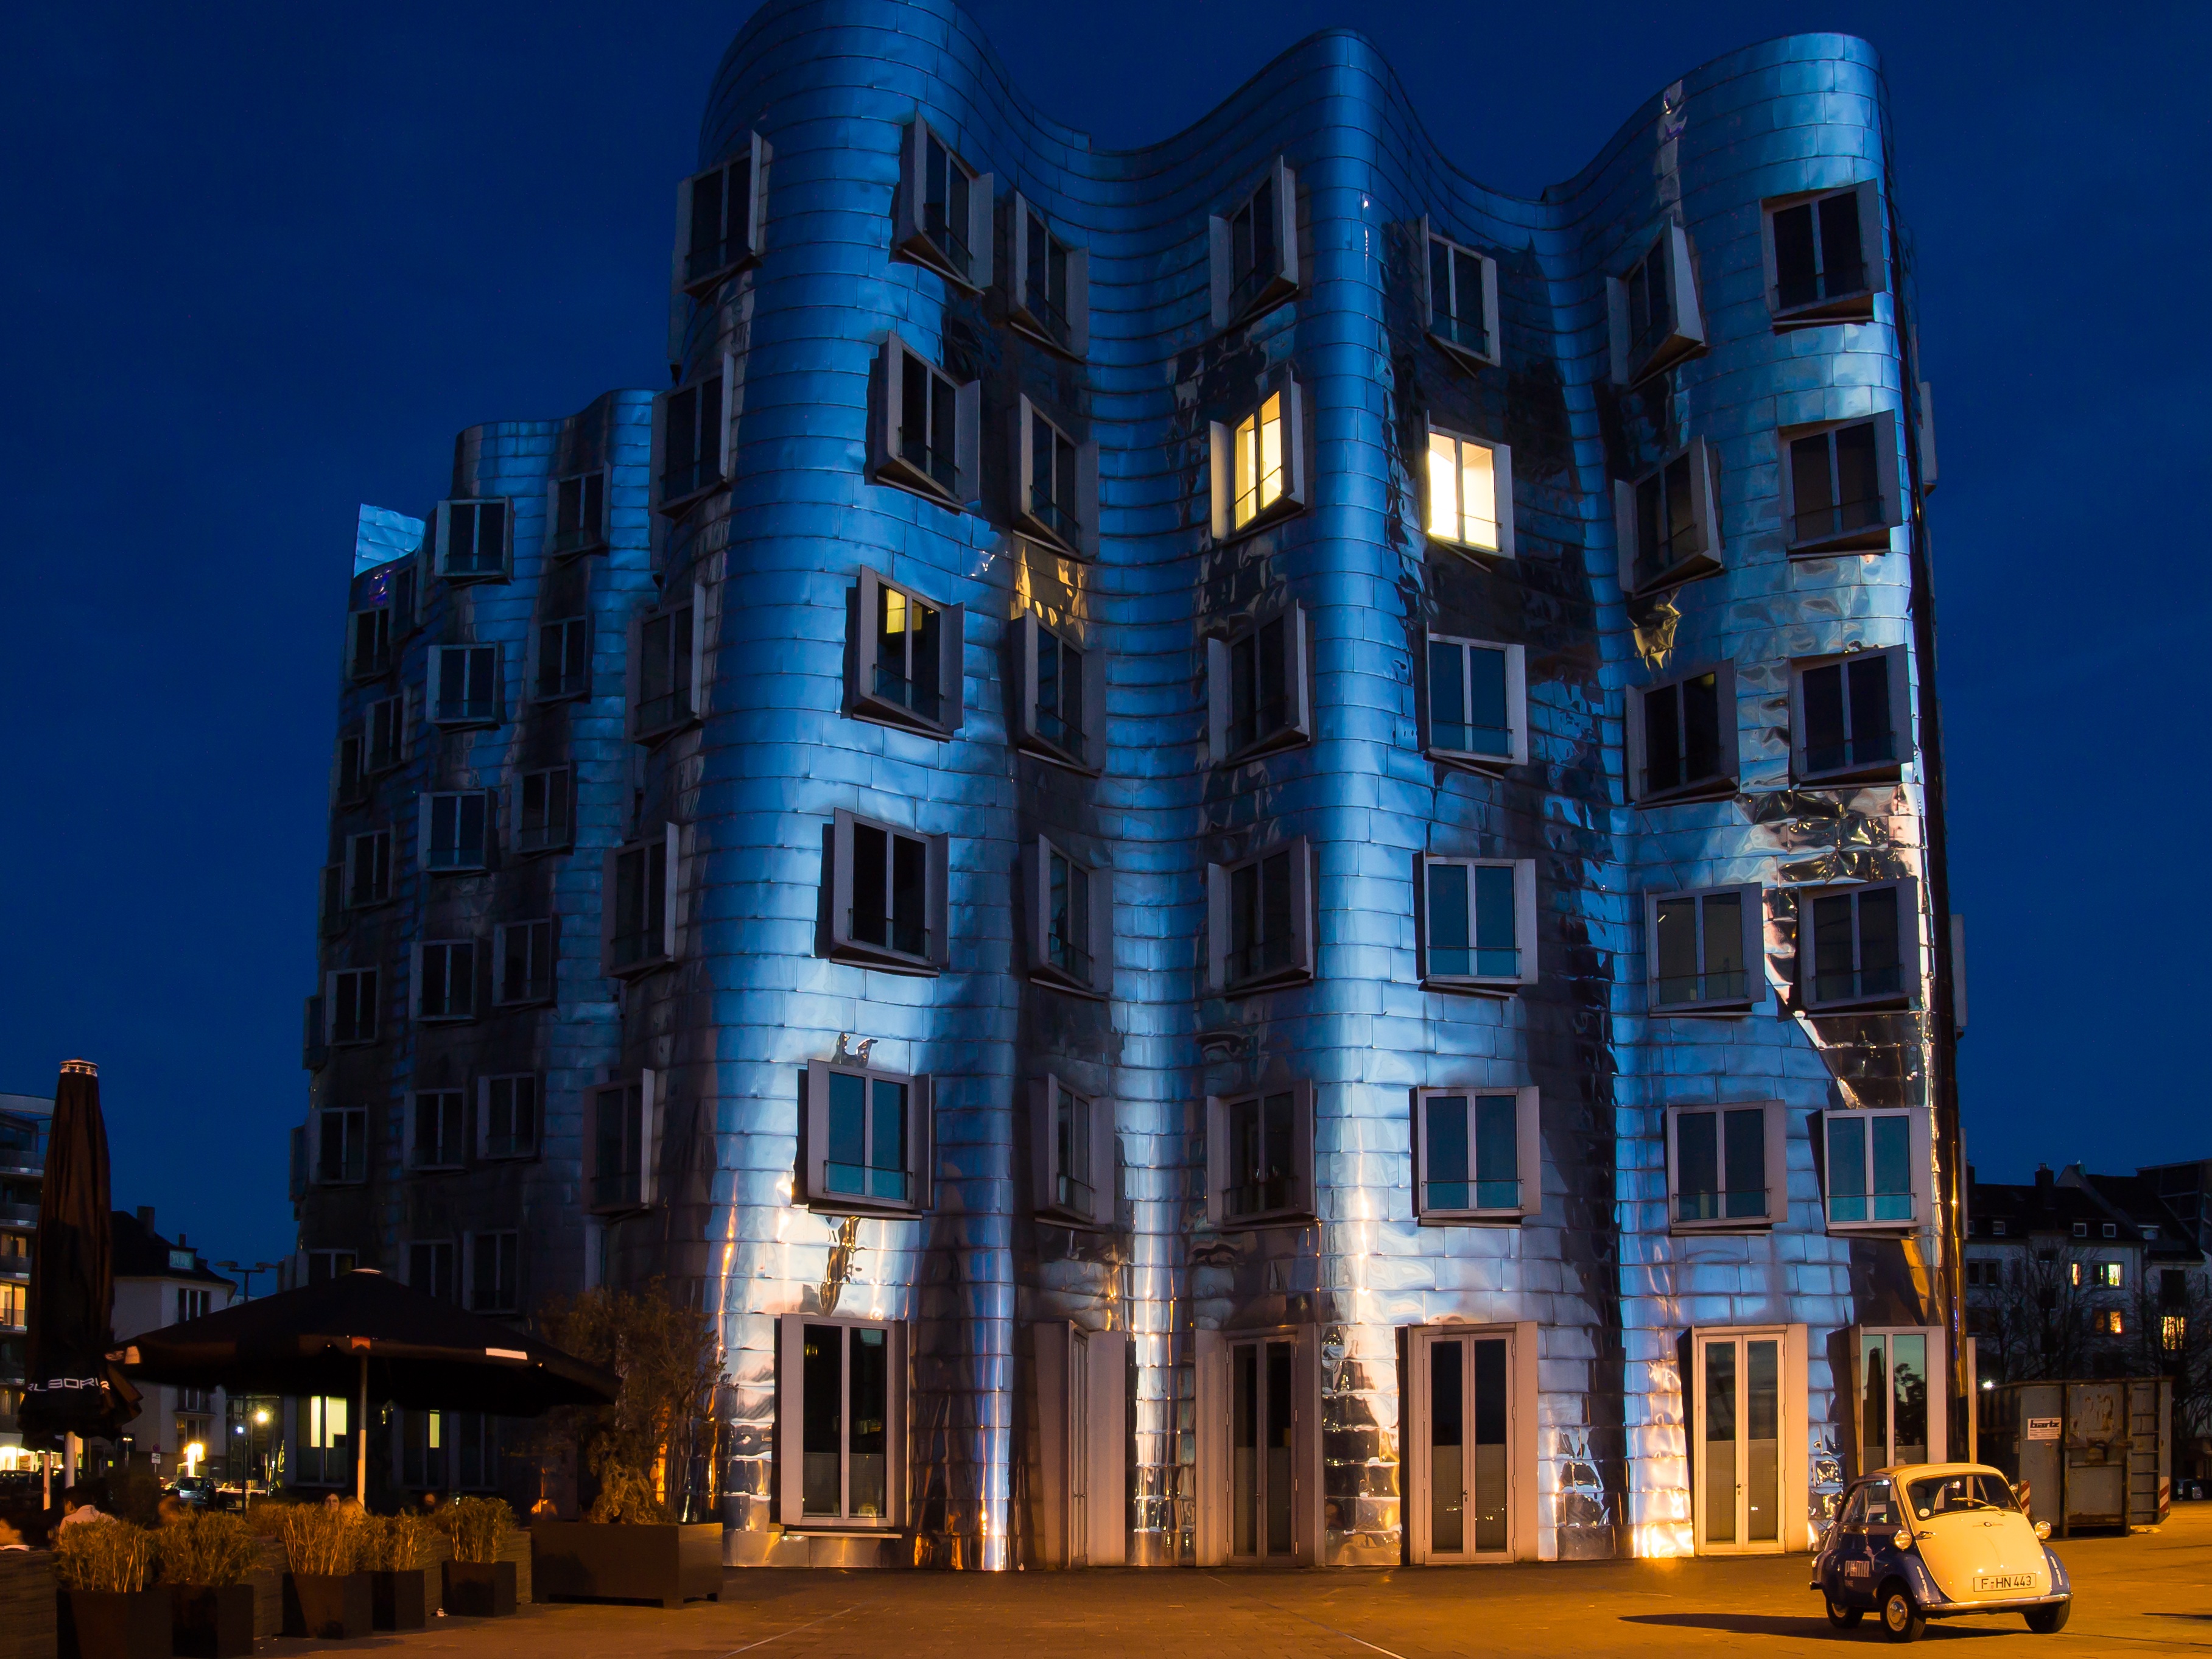
architecture, night, building, city, skyscraper, cityscape, downtown, landmark, facade, tower block, metropolis, dusseldorf, media harbour, art most construction, gehry buildings, metropolitan area